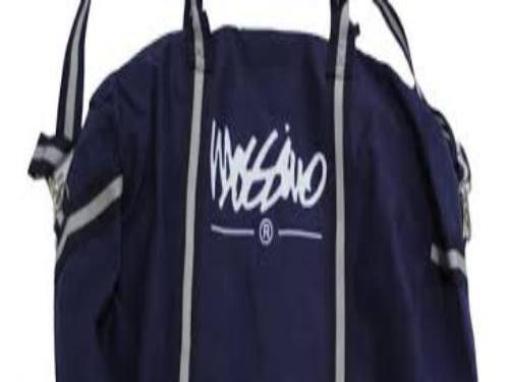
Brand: mossimo
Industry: Clothes